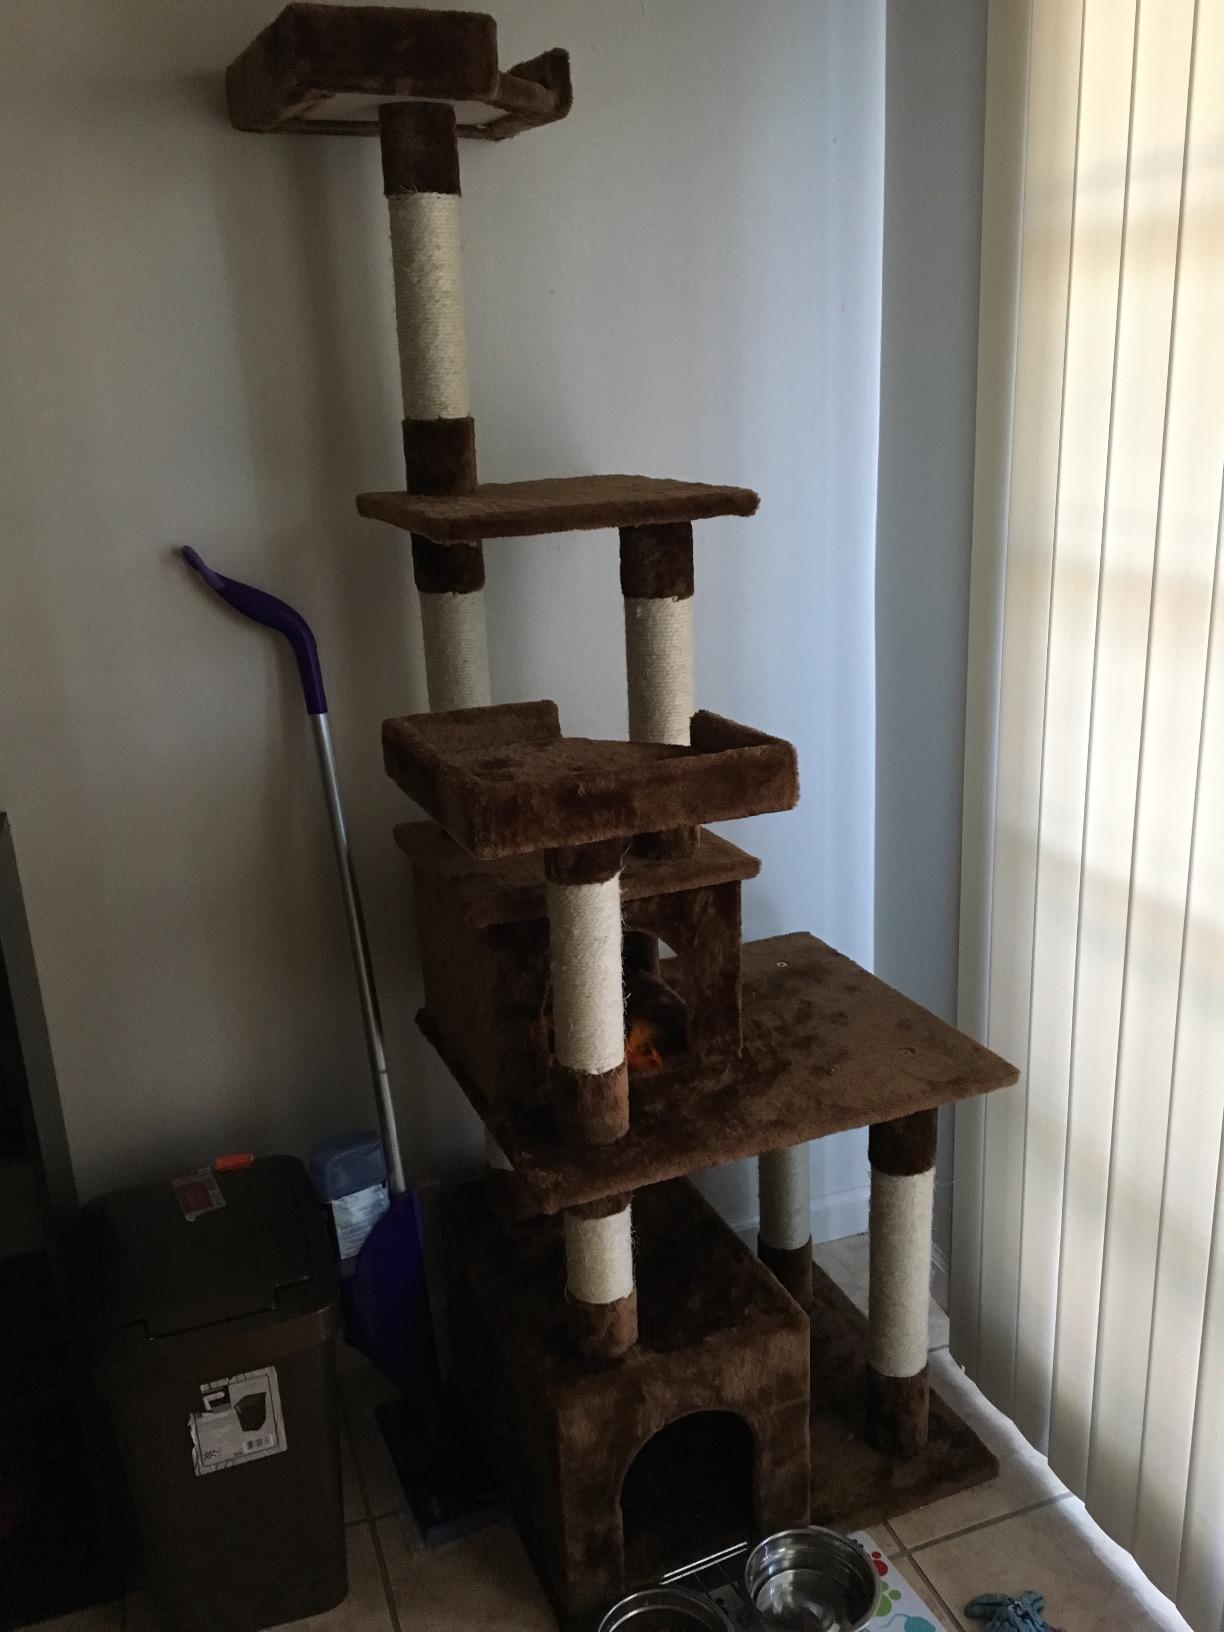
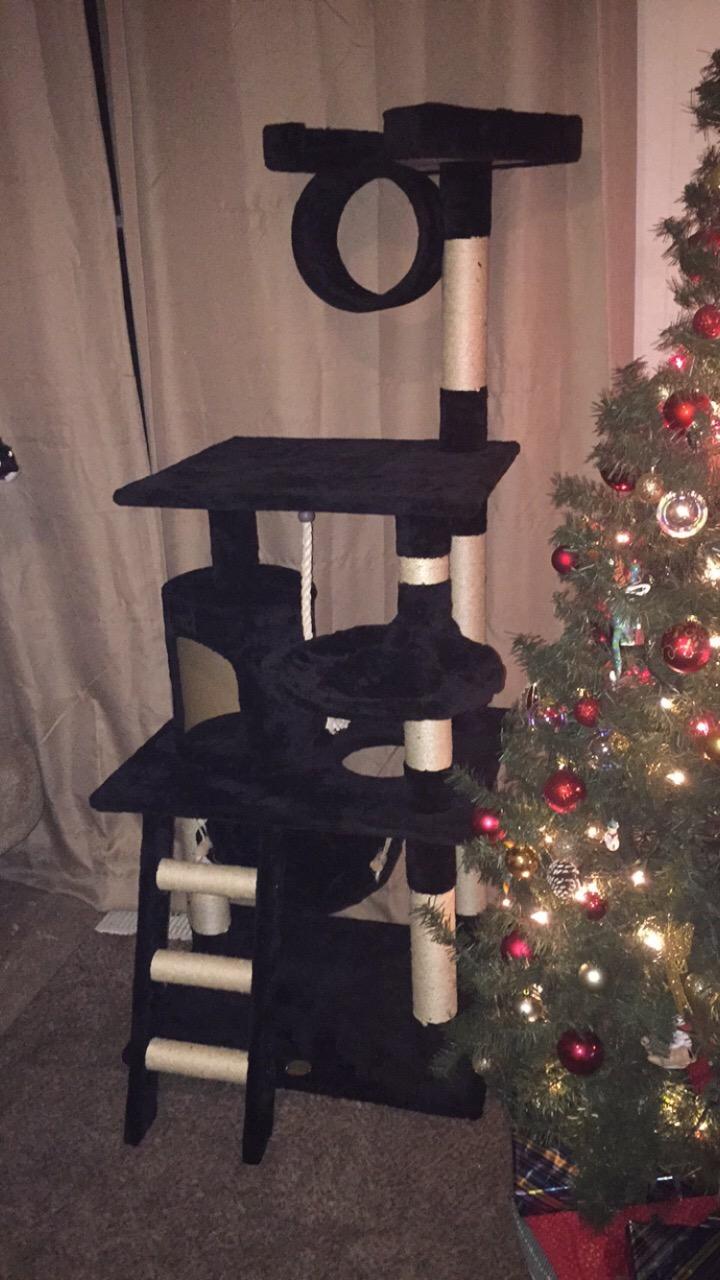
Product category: items_cat tree
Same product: no